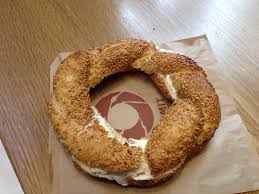
Yemek: simit